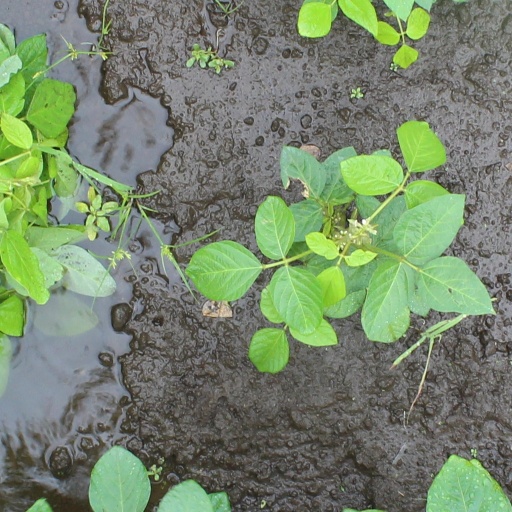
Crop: soybean